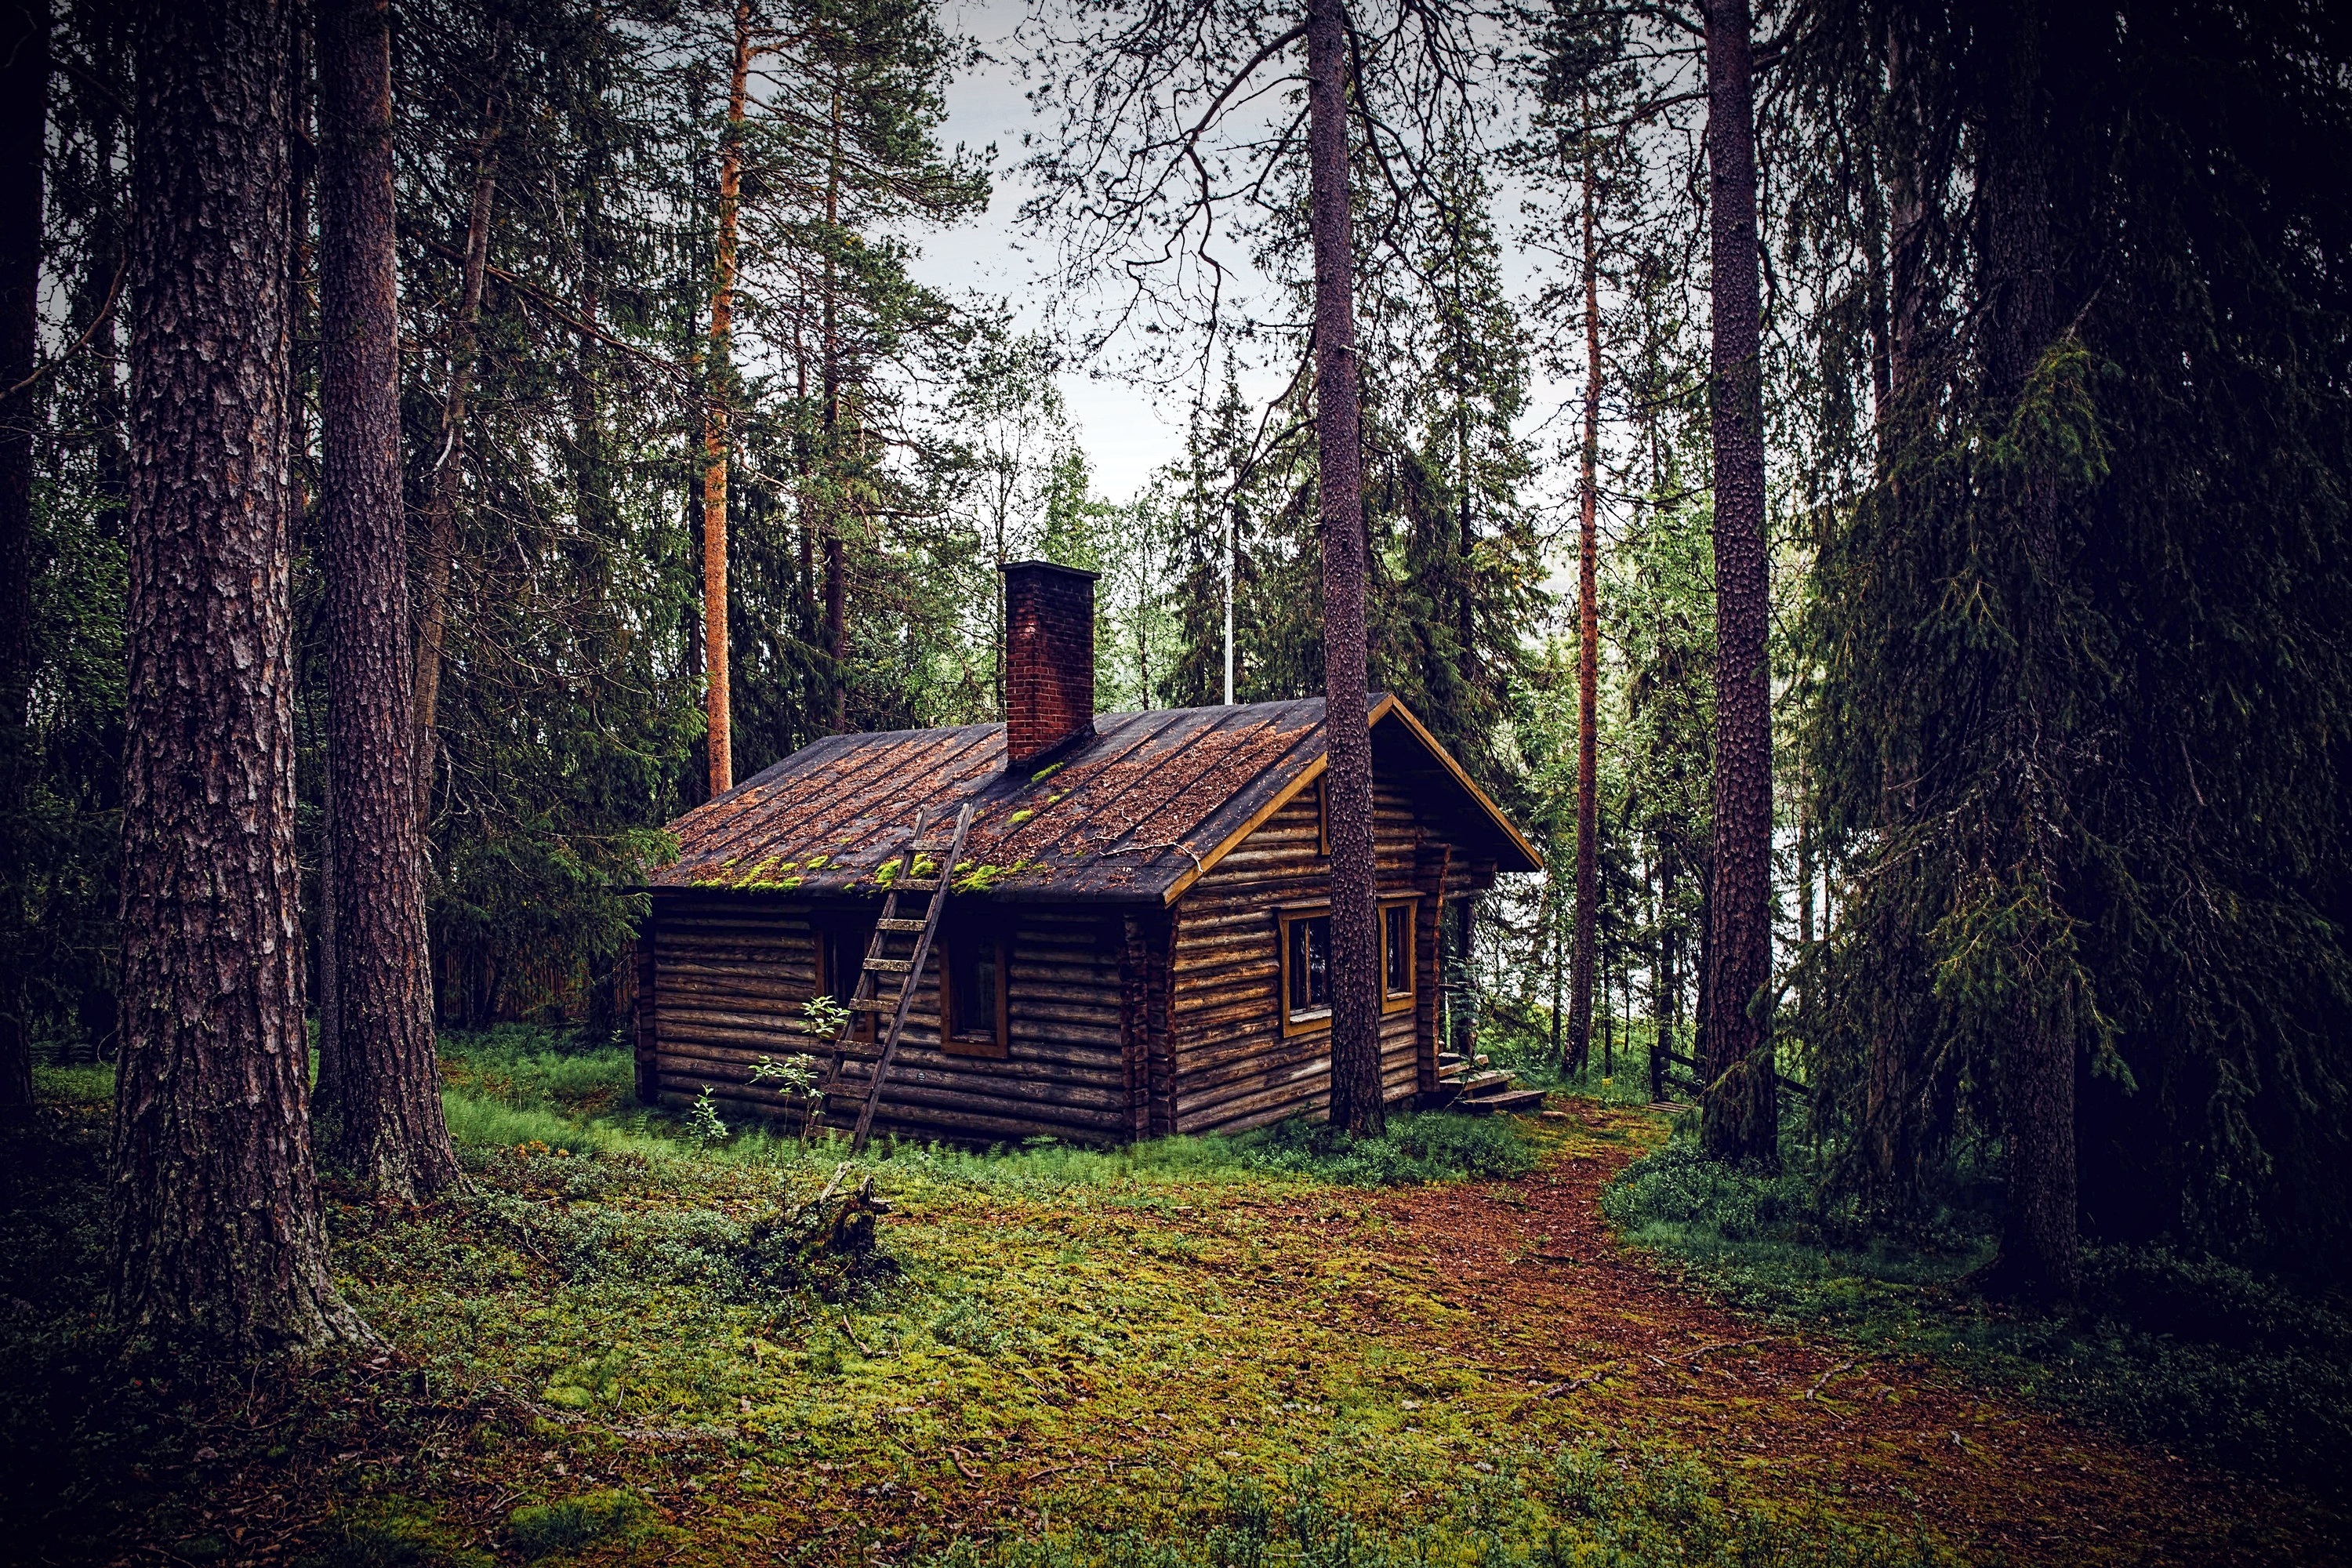
tree, nature, forest, wilderness, house, sunlight, leaf, building, barn, hut, shack, jungle, cottage, autumn, season, woodland, log cabin, habitat, seefeld, rural area, forest lodge, rest house, natural environment